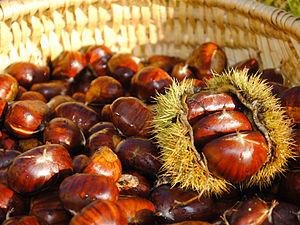
panier de châtaignes Comballes
La Comballe, ou combasle, est une variété traditionnelle de fruits du châtaignier. C’est la première variété de châtaigne récoltée en France quand on considère la quantité produite. Ce beau fruit rustique d’origine ardéchoise présente une couleur châtain brillant striée. Sa chair fine, sucrée et parfumée justifie la réputation de ses qualités gustatives.